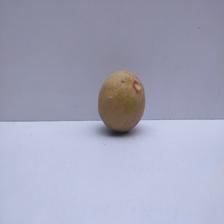
Size: Medium